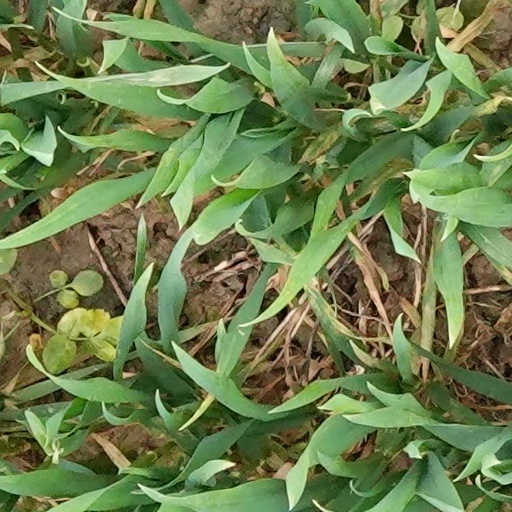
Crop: wheat